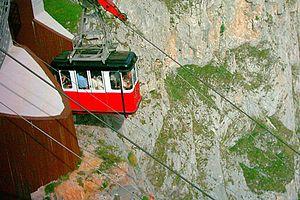
Fuente Dé est une localité espagnole appartenant à la commune de Camaleño, dans la communauté autonome de Cantabrie. Son cirque glaciaire, peuplé de hêtraies et dans lequel naît la rivière Deva, est un lieu d'intérêt géomorphologique.